James Hamet Dunn

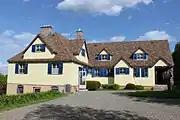
"Dayspring", Dunn's home at St. Andrews.

Sir James Dunn had been an avid art collector for many years. He was introduced to this pastime by van Horne in 1908, and purchased three paintings by Goya before 1911, and a Velazquez by 1912. Dunn was pained when forced by the Fischer debacle to liquidate his art collection in 1914. The transaction included 13 paintings and included Holbein, Bronzino, Manet and El Greco.